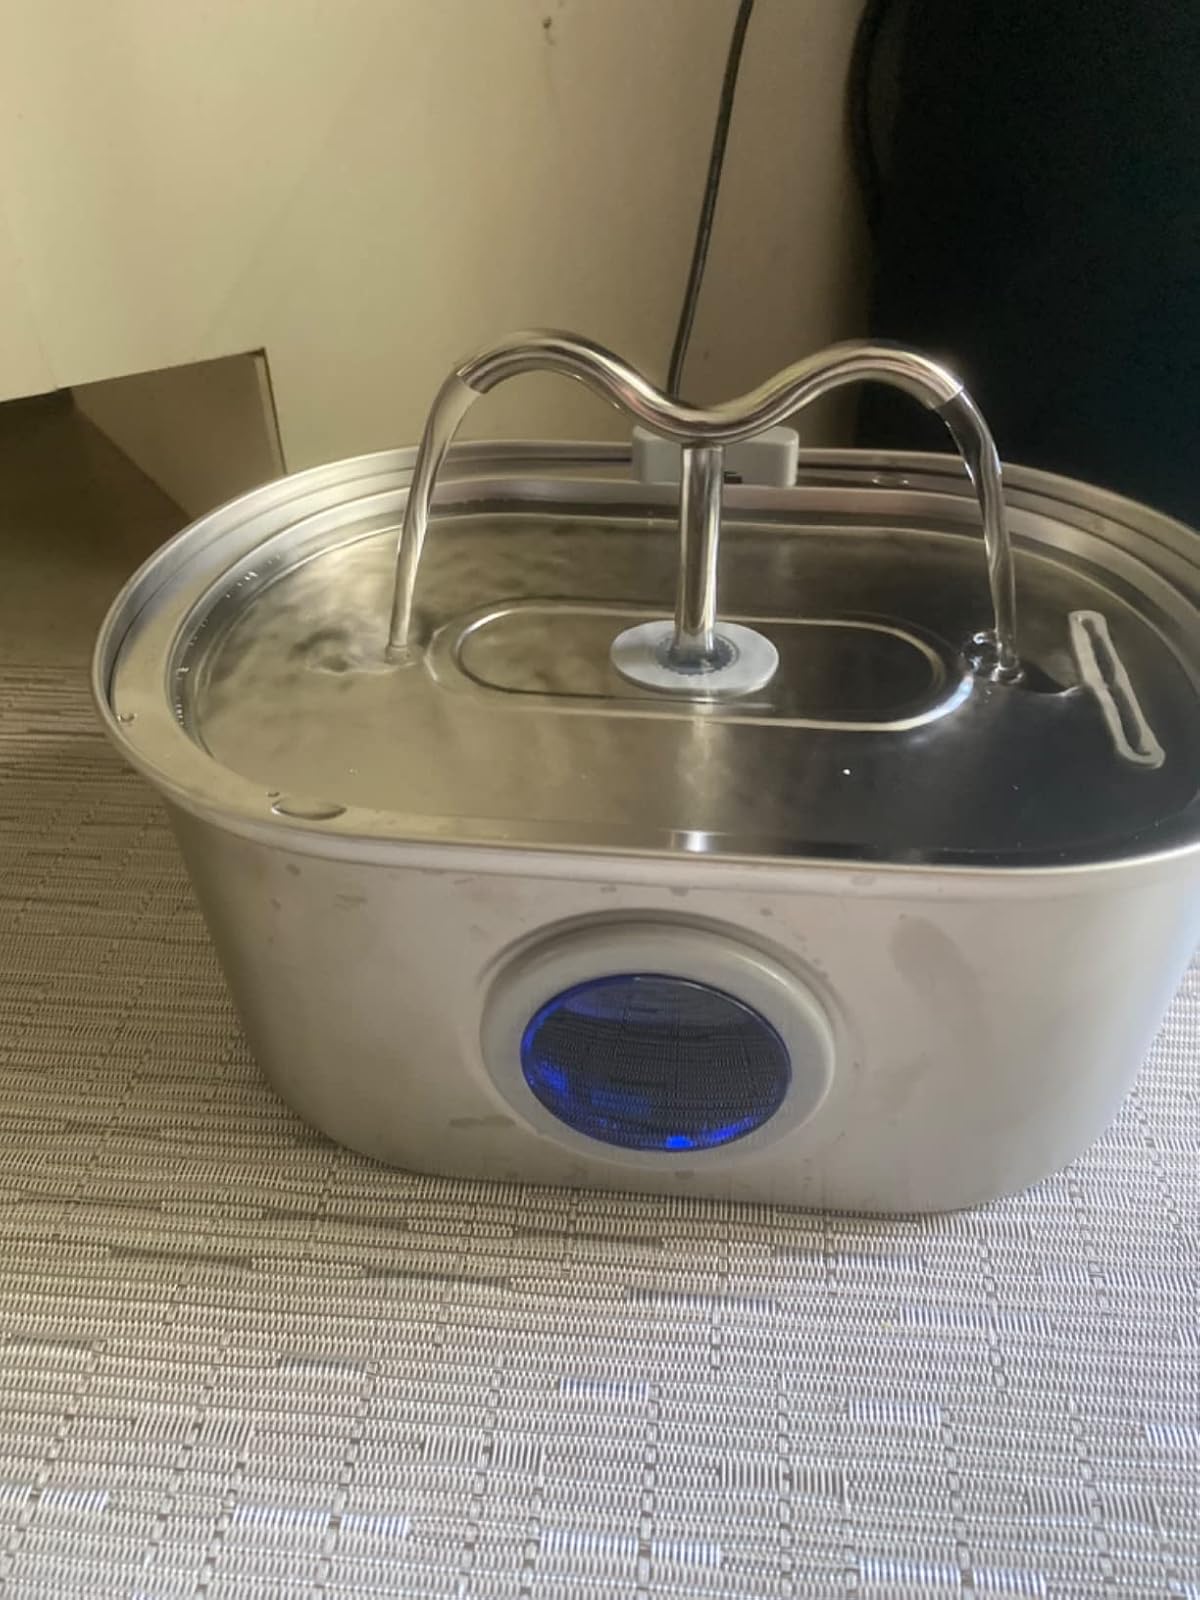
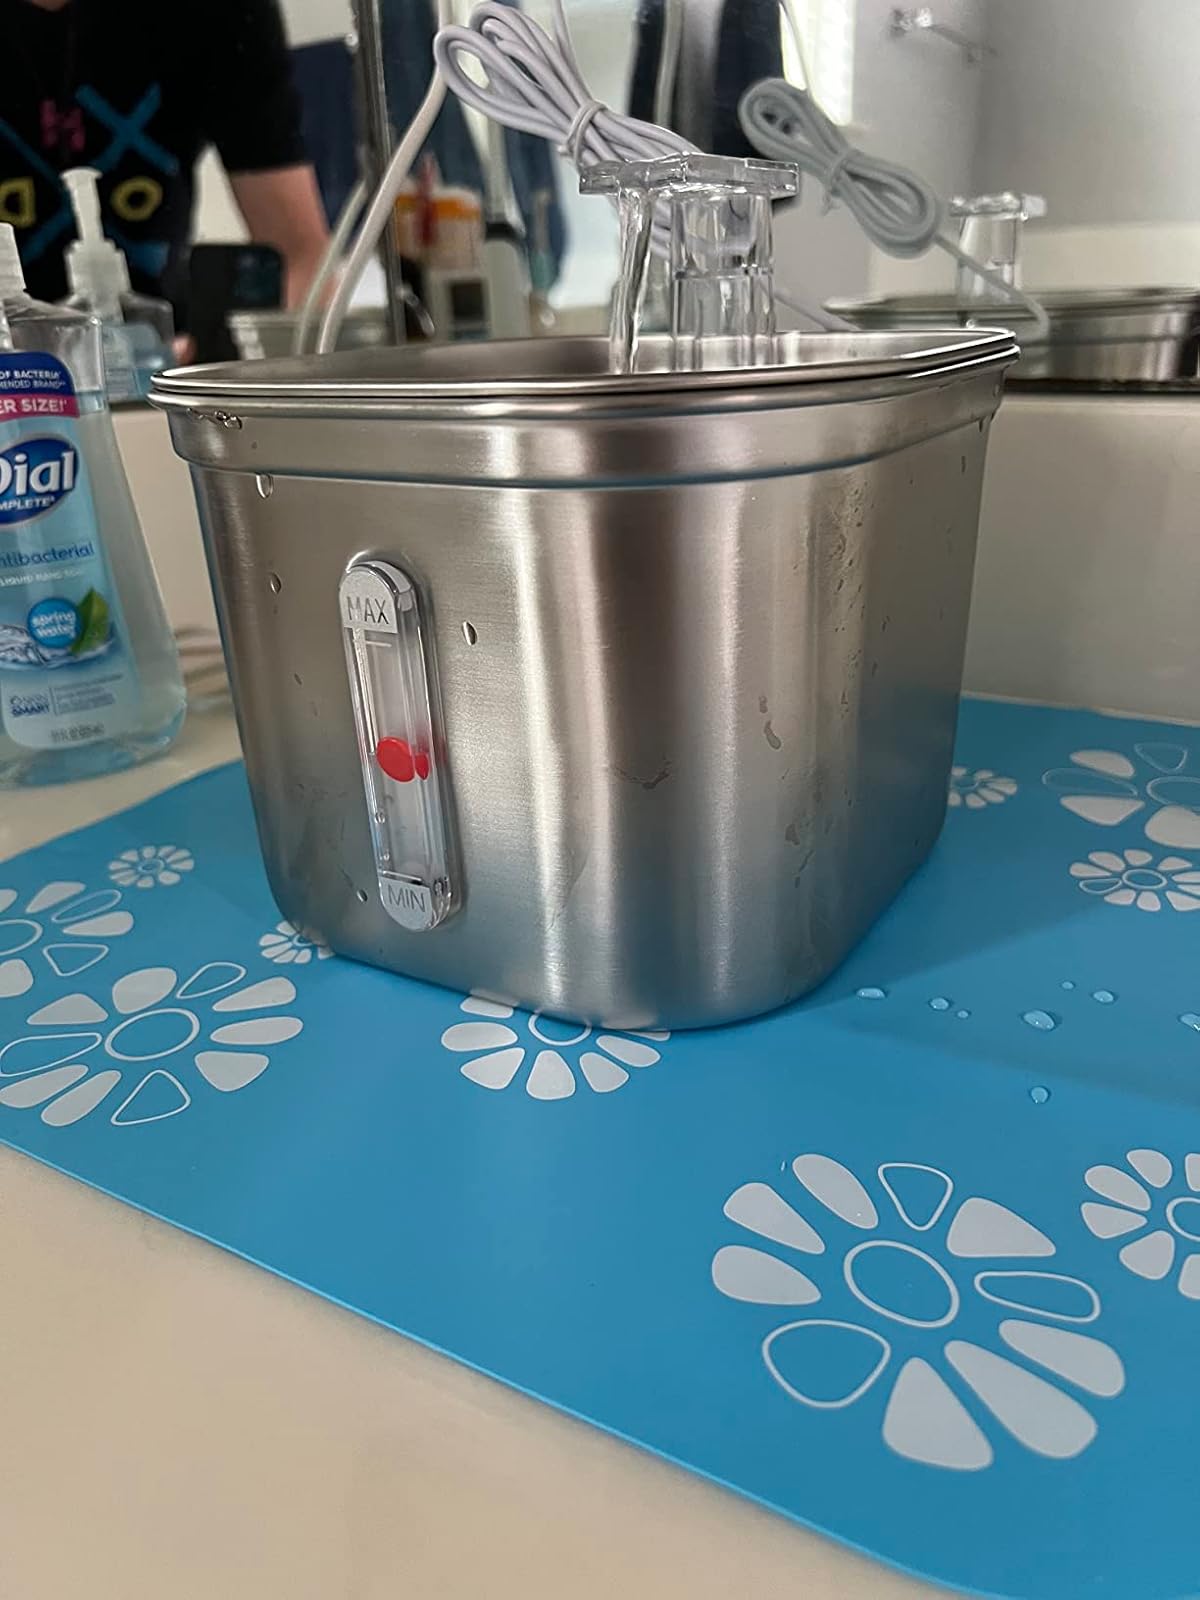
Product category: items_bowl
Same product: no